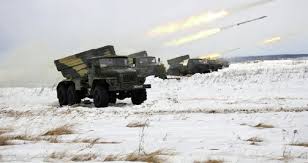
Label: Self Propelled Artillery